30th (Cambridgeshire) Regiment of Foot

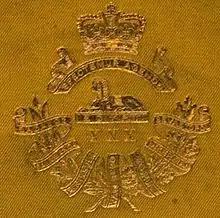
Badge of the 30th (Cambridgshire) Regiment of Foot

The 30th (Cambridgeshire) Regiment of Foot was an infantry regiment of the British Army, raised in 1702. Under the Childers Reforms it amalgamated with the 59th (2nd Nottinghamshire) Regiment of Foot to form the East Lancashire Regiment in 1881.